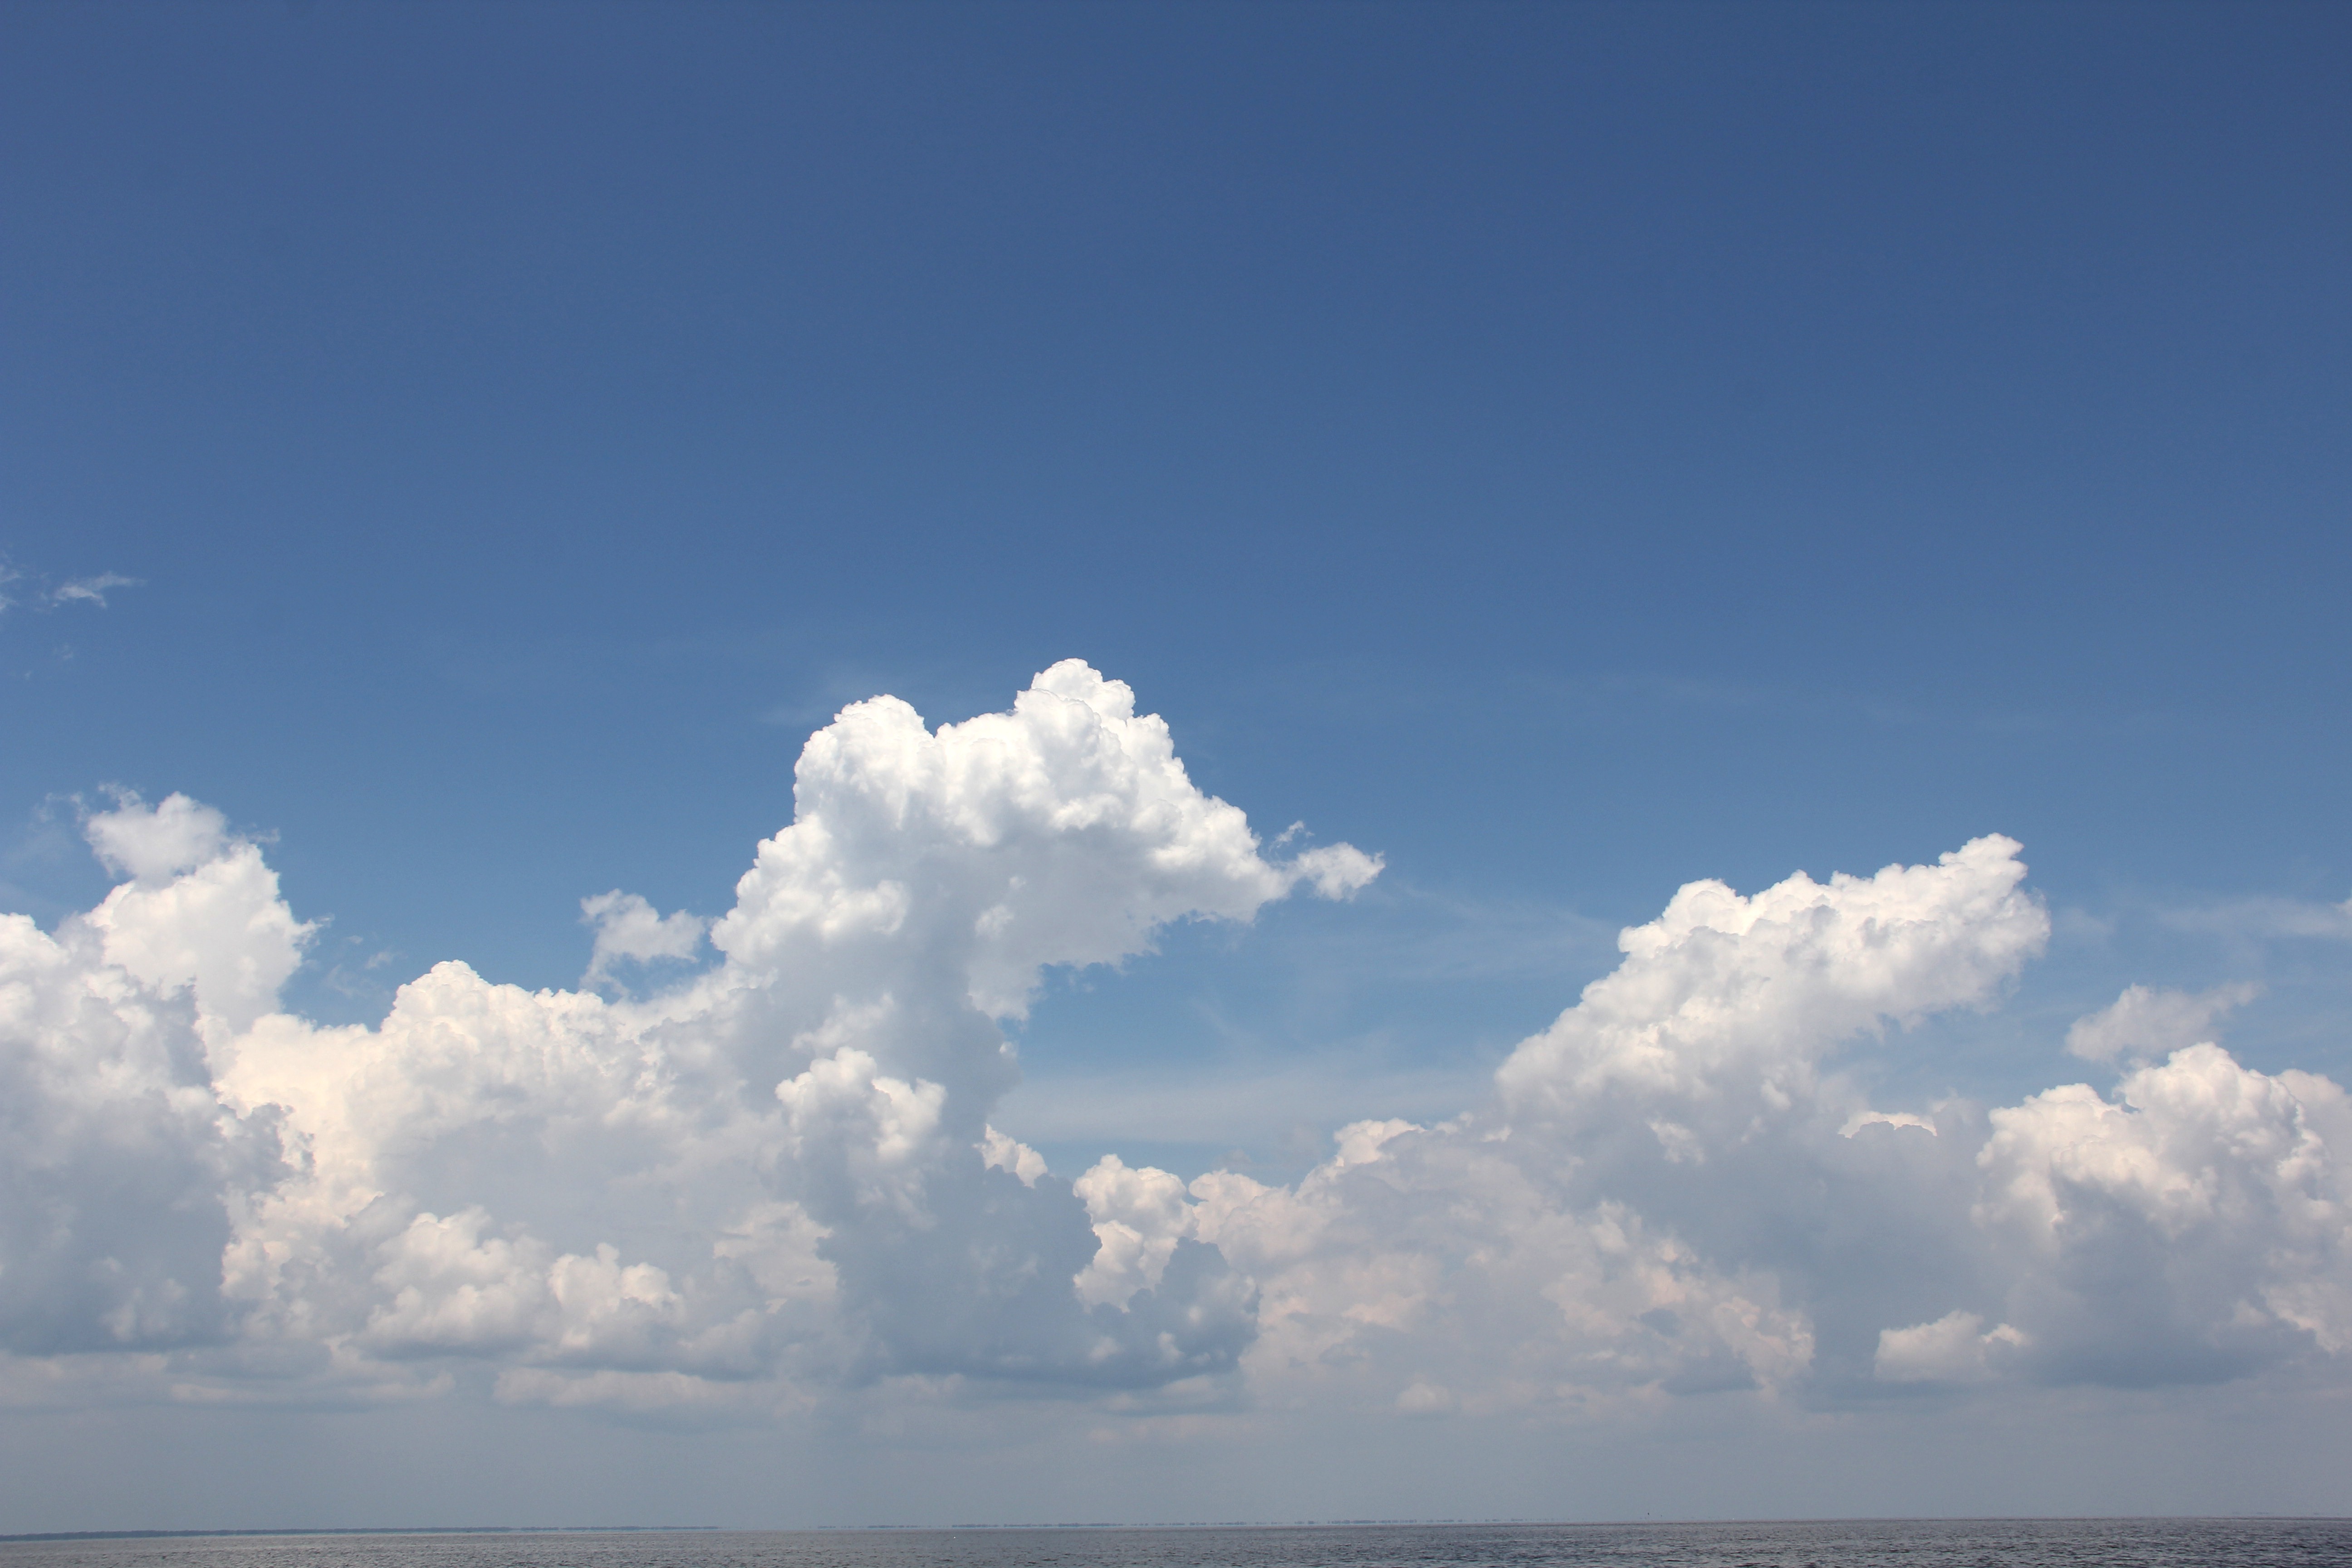
sea, horizon, cloud, sky, skyline, sunlight, cloudy, air, atmosphere, formation, daytime, environment, idyllic, high, fluffy, heaven, tranquil, scenic, weather, cumulus, overcast, freedom, plain, cloudscape, clouds, climate, cumulonimbus, scene, front, stratosphere, softness, meteorology, billowing, cumuli, forecast, meteorological phenomenon, ozone, atmosphere of earth, nebulosity, nimbi